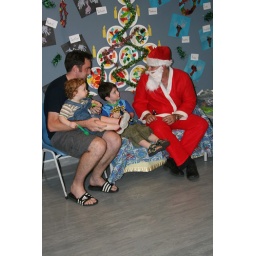
Leo getting a lolly bag and Kennan not too sure about the man in the red suit.